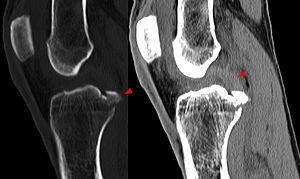
Une rupture de ligament croisé, ou déchirure de ligament croisé, est une rupture complète ou partielle de l'un ou des deux LC d'un genou. Dans la plupart des cas, c'est le ligament croisé antérieur qui est concerné. La cause d'une rupture de LC est le dépassement de la limite de la tension maximale du ligament.